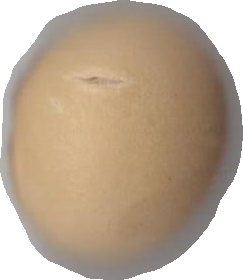
Variety: Dega